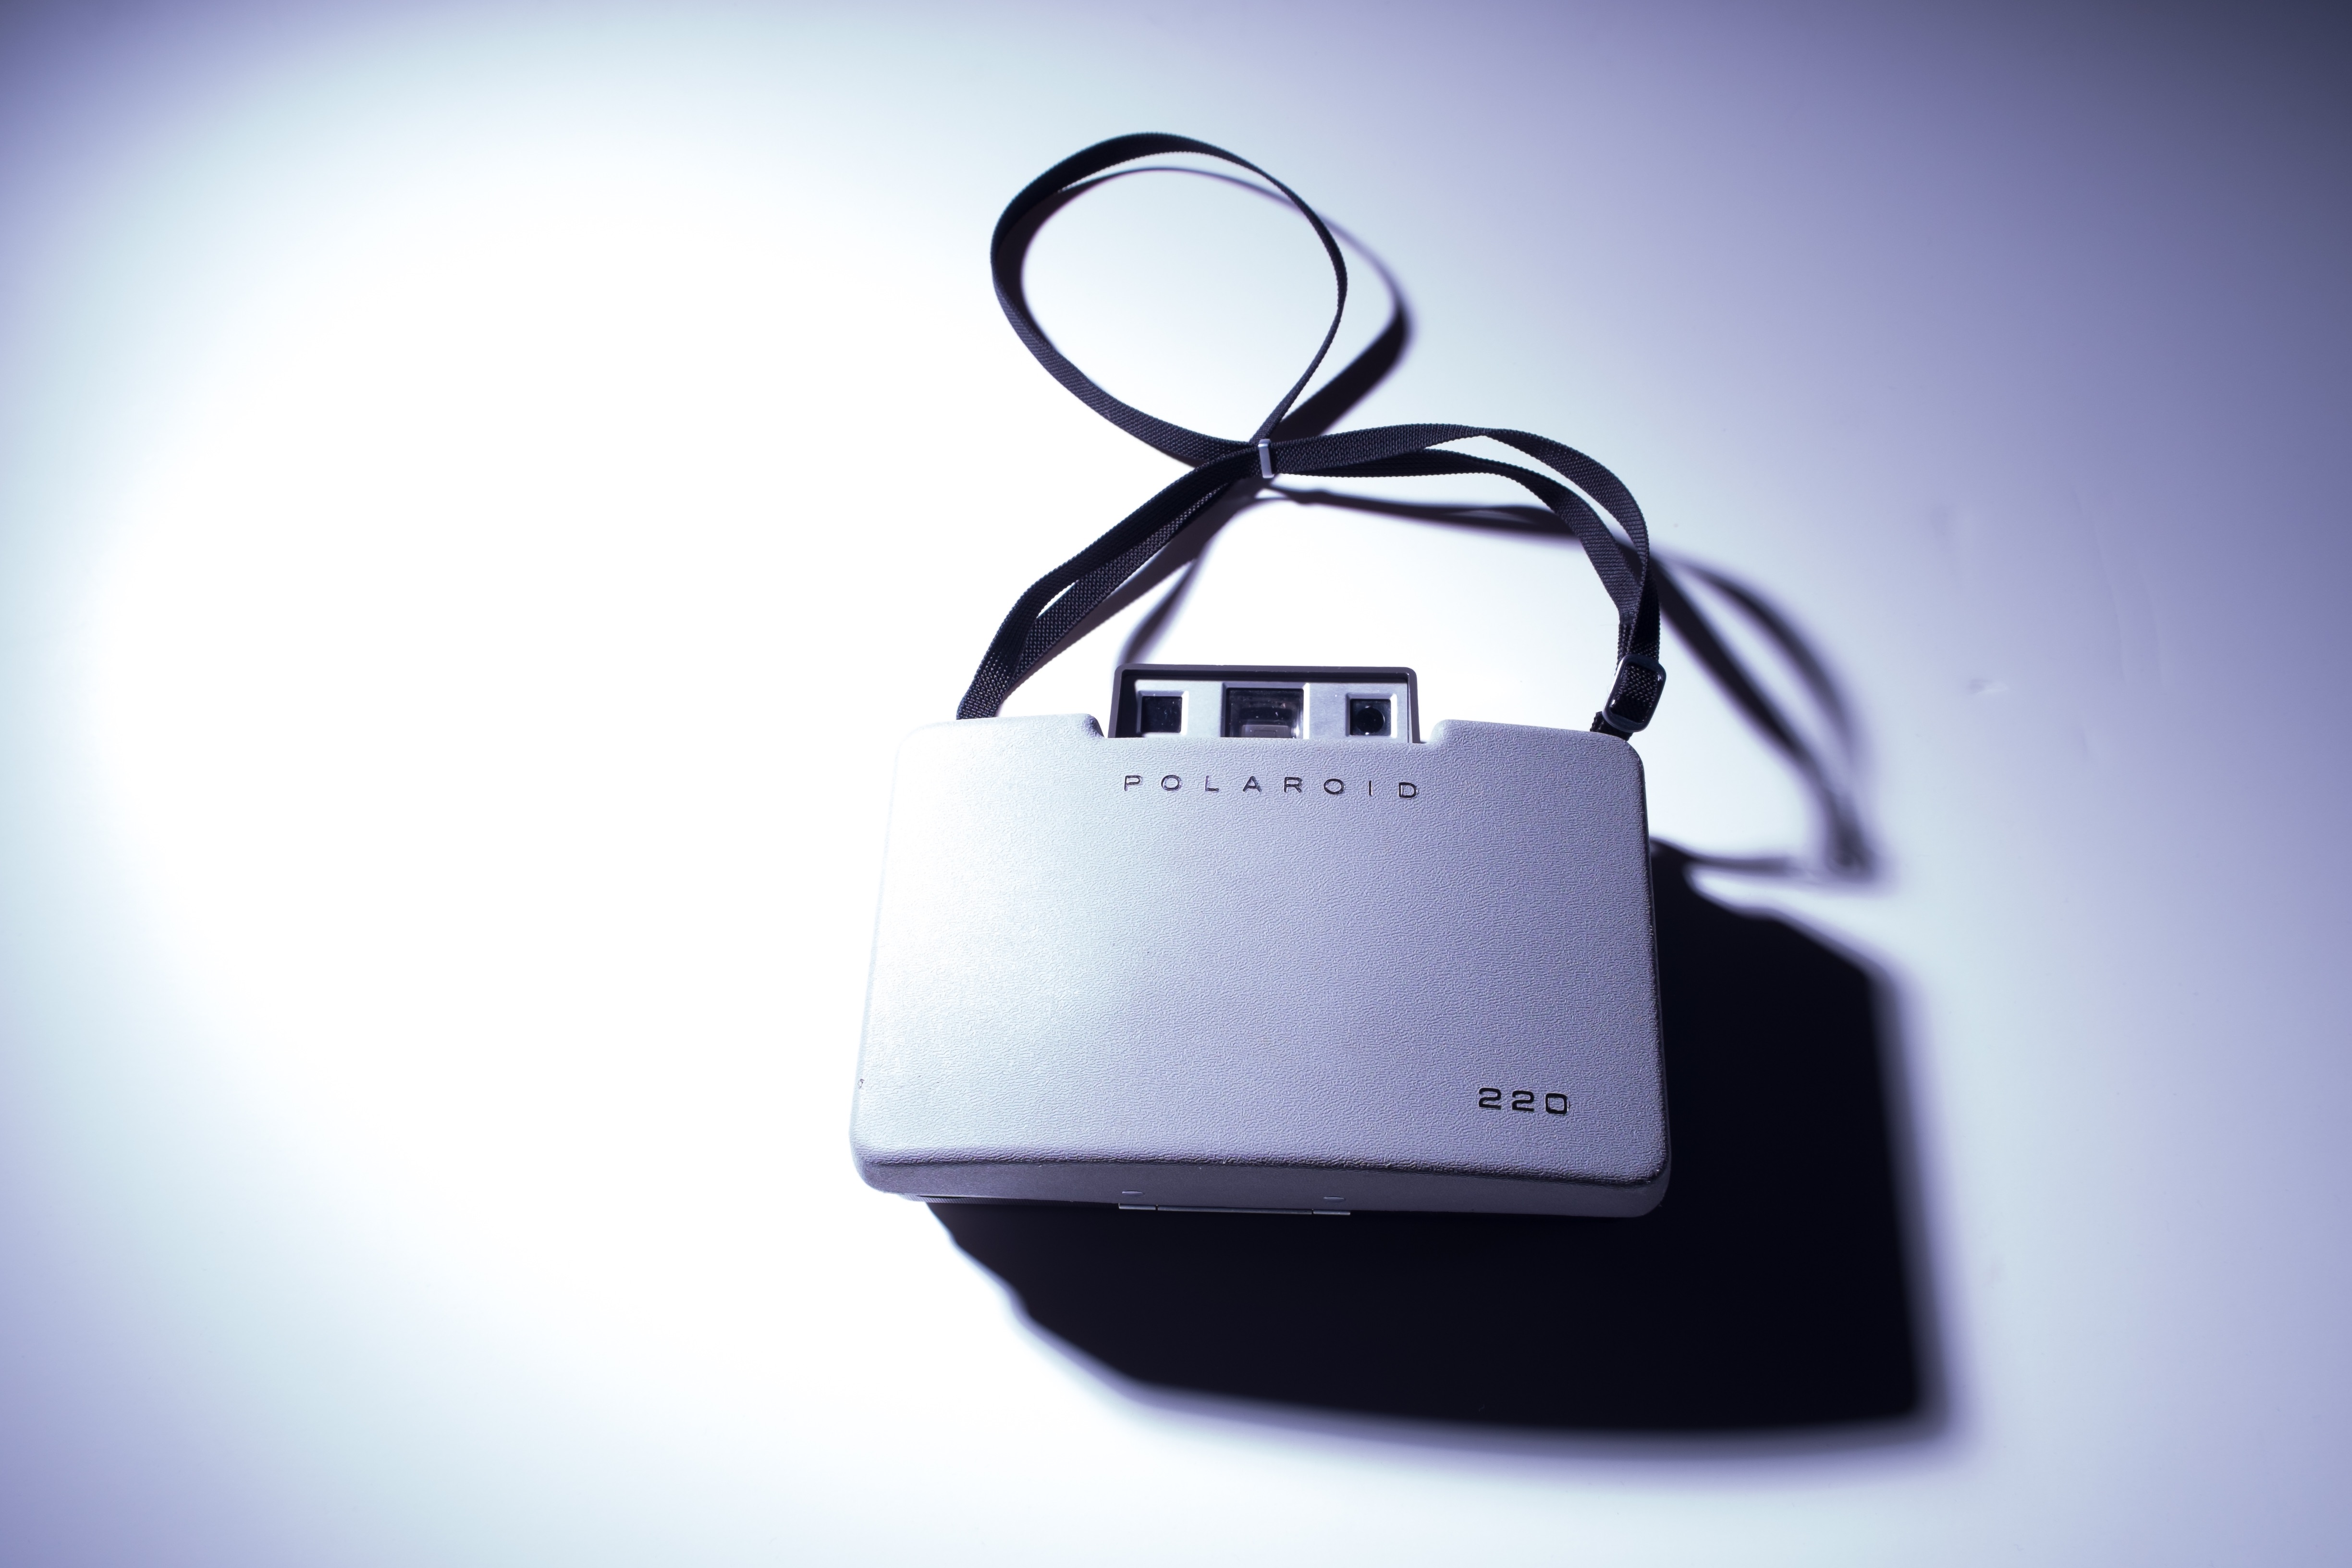
hand, light, lighting, brand, product